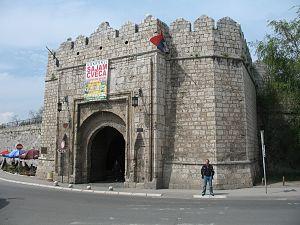
Cet article recense les monuments culturels du district de Nišava en Serbie.
Les monuments culturels de grande importance sont les monuments de Serbie qui, par leur valeur, bénéficient d'un haut degré de protection.
La Forteresse de Niš est une forteresse située à Niš, Serbie. C'est un site historique et une attraction touristique, d'où la présence de nombreux cafés et trottoirs alentour.